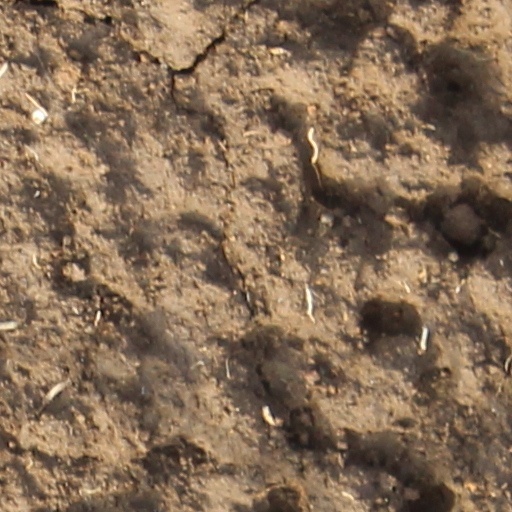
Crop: wheat